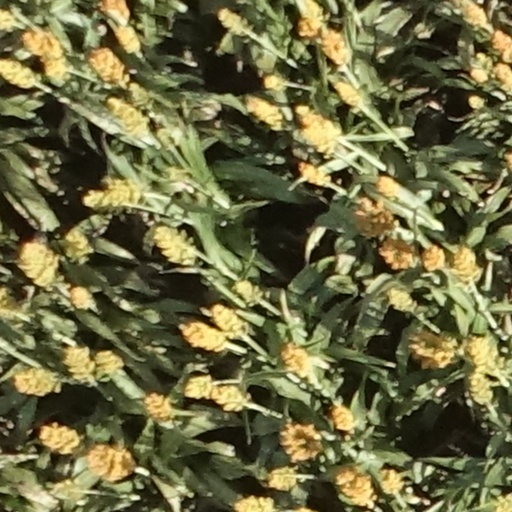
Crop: sorghum